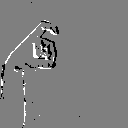
ASL letter: x